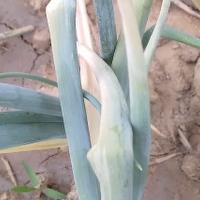
Crop: Onion
Condition: alternaria-d